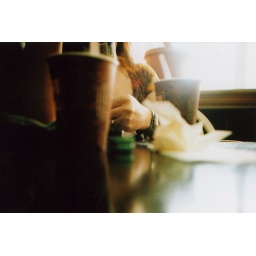
a bird in the hand is worth two on the table